Orel (spacecraft)

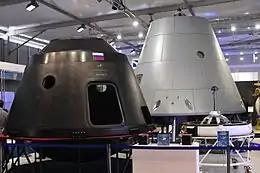
Mockup and test article of the Orel crew module, photographed at the Moscow Air and Space Show in August 2015

Orel or Oryol, formerly Federation, and PPTS, is a project by Roscosmos to develop a new-generation, partially reusable crewed spacecraft.